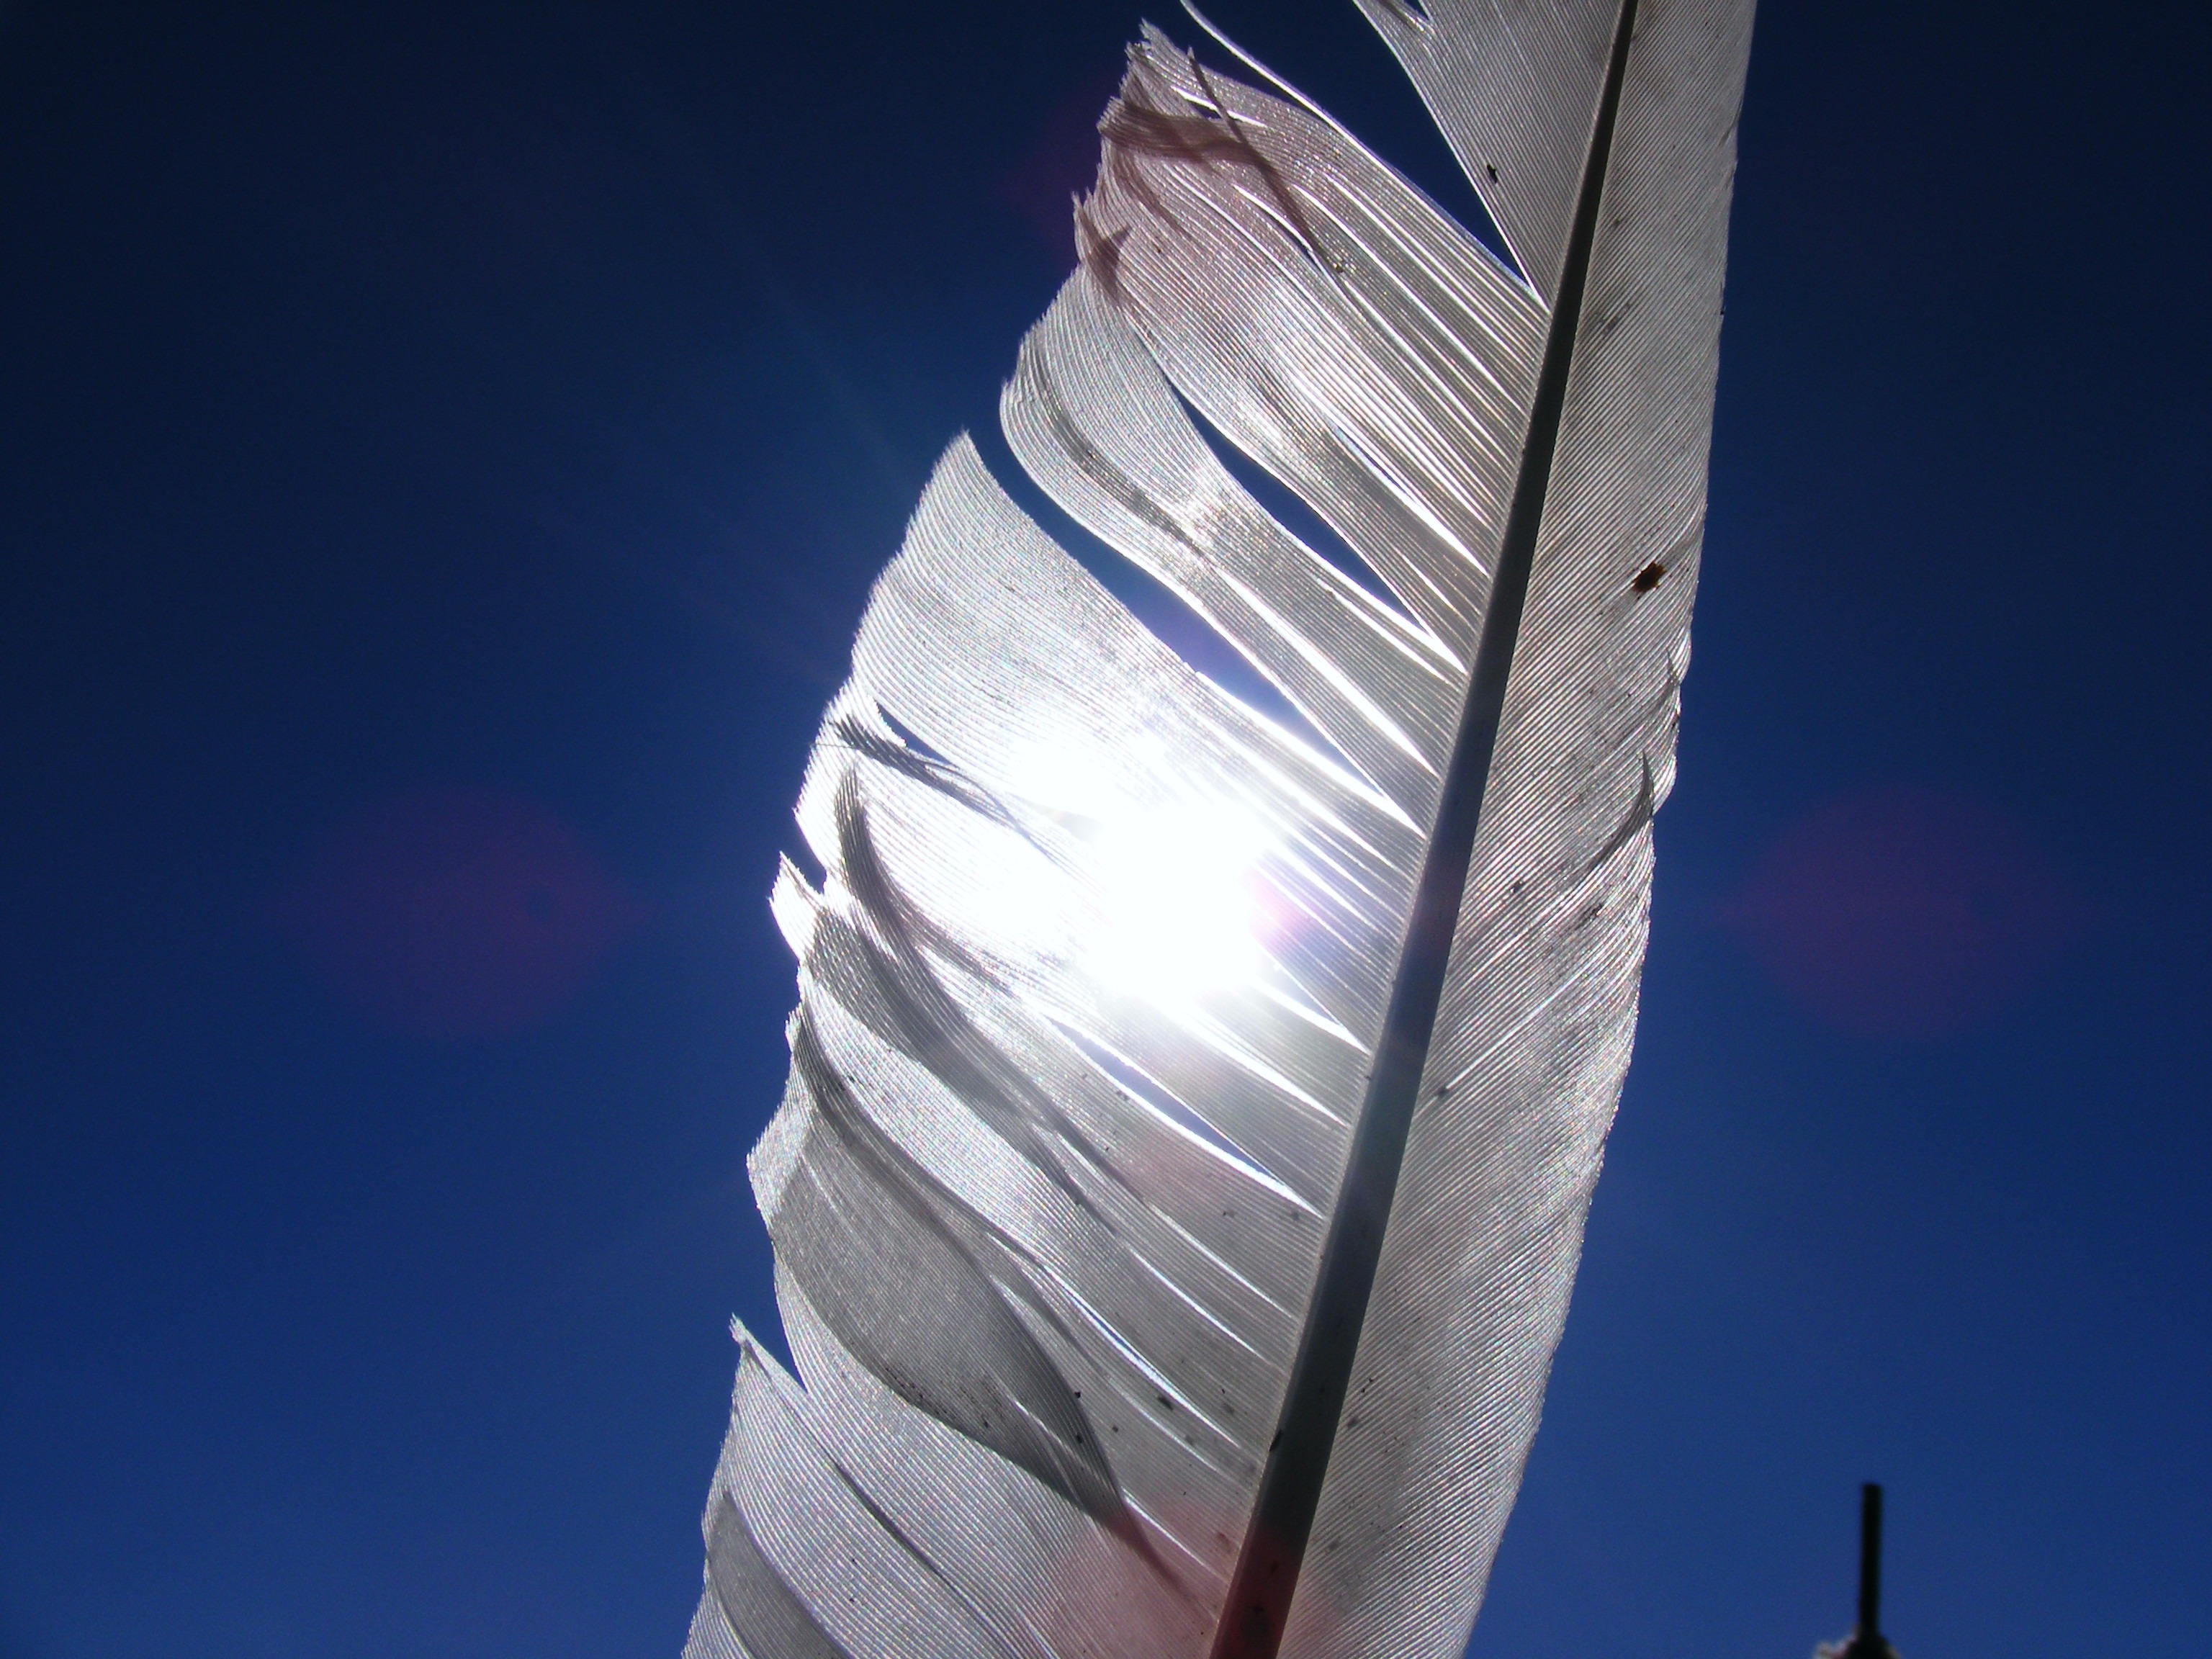
water, wing, light, cloud, sky, white, sunlight, wave, wind, skyscraper, ice, reflection, fluffy, tower, mast, color, macro, blue, lighting, sailboat, plumage, close up, birds, sunny, background, feathers, sail, bright, tiny, soft, fine, backlit, delicate, shape, softness, lightweight, atmosphere of earth